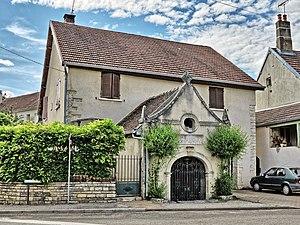
La chapelle Dieu-de-Pitié
La liste des chapelles de Haute-Saône présente les chapelles situées sur le territoire des communes du département français de Haute-Saône. Il est fait état des diverses protections dont elles peuvent bénéficier et, notamment, les inscriptions et classements au titre des monuments historiques.
Chenevrey-et-Morogne est une commune française située dans le département de la Haute-Saône, en région Bourgogne-Franche-Comté.